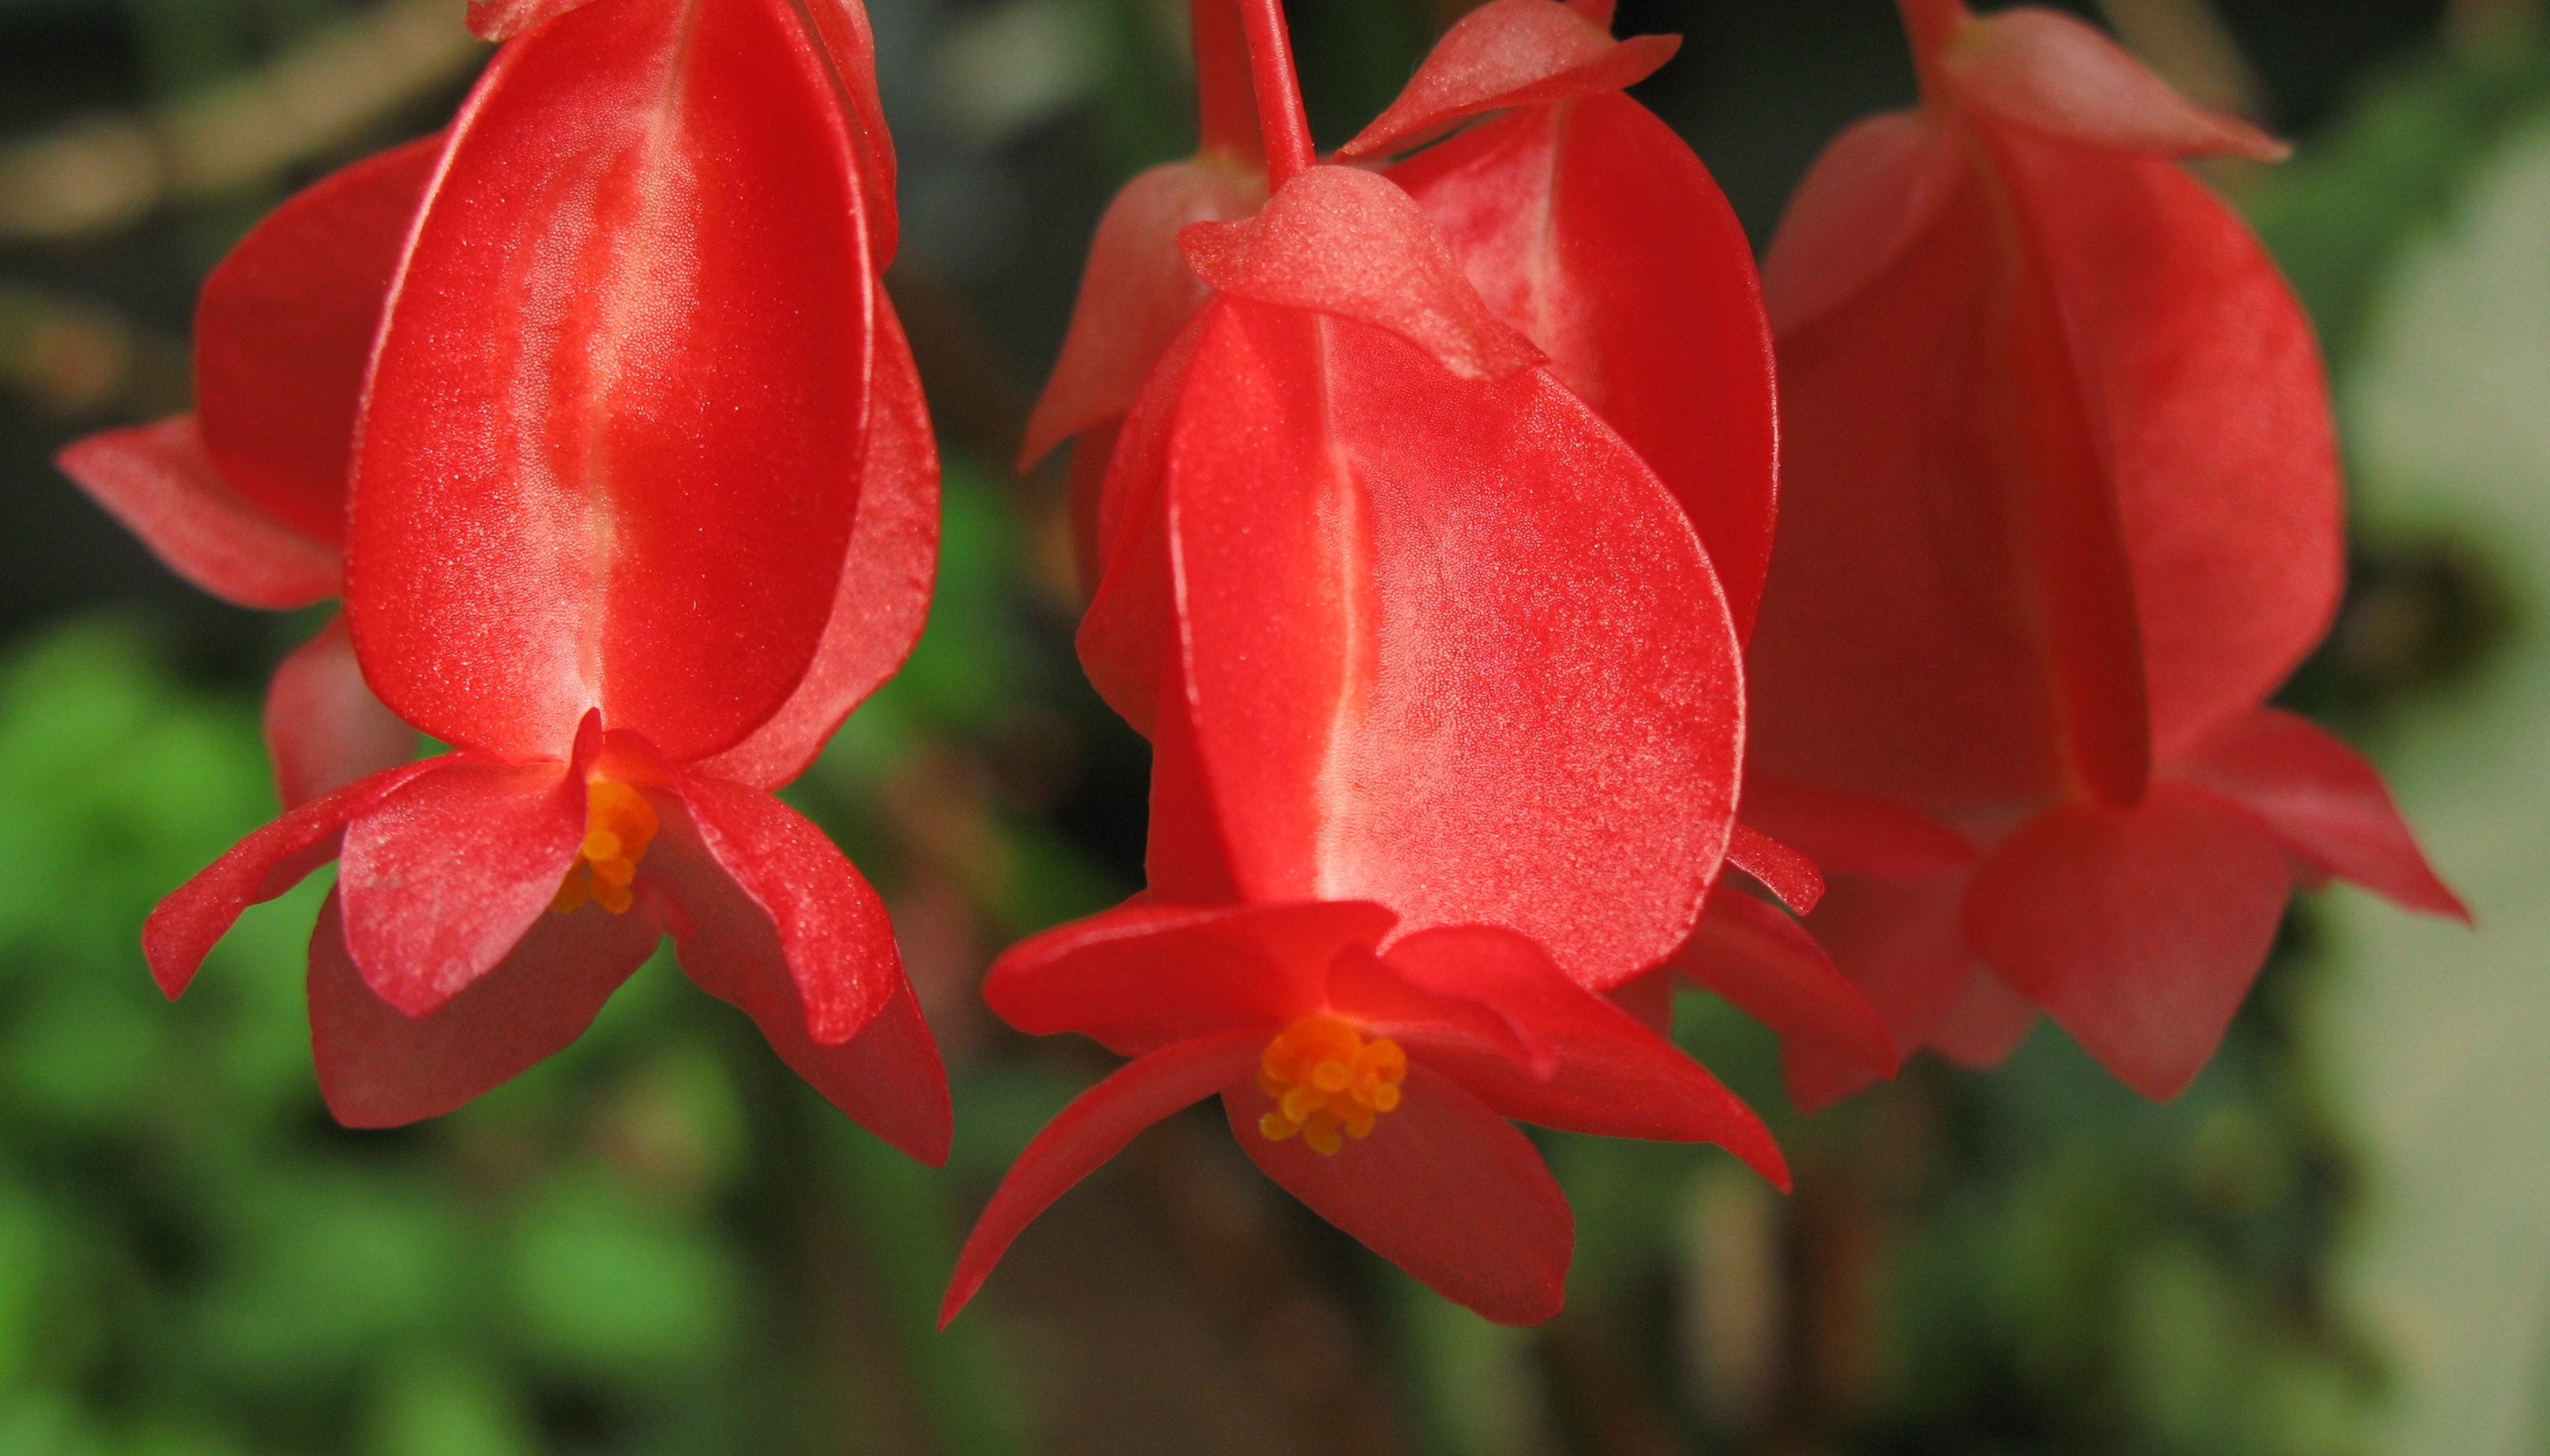
plant, flower, petal, high, red, botany, flora, hires, hi, res, begonia, g7, macro photography, flowering plant, land plant